Megalosaurus

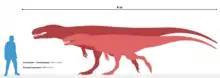
Size comparison (human in blue, lectotype in pink, largest specimen in red)

Around 1840, it became fashionable in England to espouse the concept of the transmutation of species as part of a general progressive development through time, as expressed in the work of Robert Chambers. In reaction, on 2 August 1841 Richard Owen during a lecture to the British Association for the Advancement of Science claimed that certain prehistoric reptilian groups had already attained the organisational level of present mammals, implying there had been no progress. Owen presented three examples of such higher level reptiles: "Iguanodon", "Hylaeosaurus" and "Megalosaurus". For these, the "lizard model" was entirely abandoned: they would have had an upright stance and a high metabolism. This also meant that earlier size estimates had been exaggerated. By simply adding the known length of the vertebrae, instead of extrapolating from a lizard, Owen arrived at a total body length for "Megalosaurus" of 30 feet. In the printed version of the lecture published in 1842, Owen united the three reptiles into a separate group: the Dinosauria. "Megalosaurus" was thus one of the three original dinosaurs.